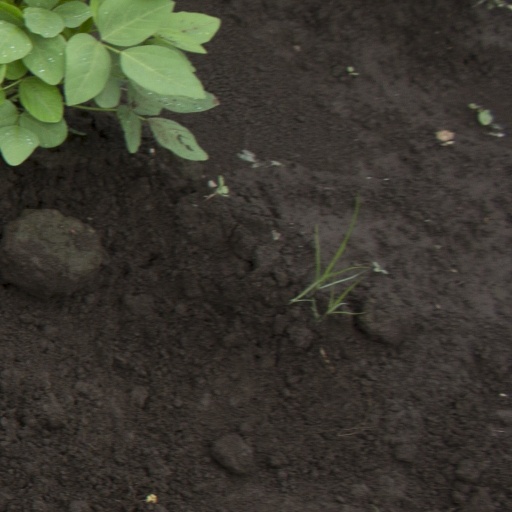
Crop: soybean